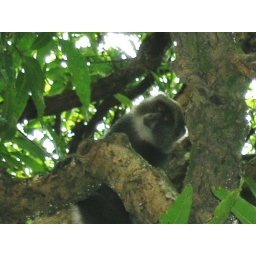
We ate lunch at linen covered tables on a patio surrounded by trees. The monkeys watched us curiously.